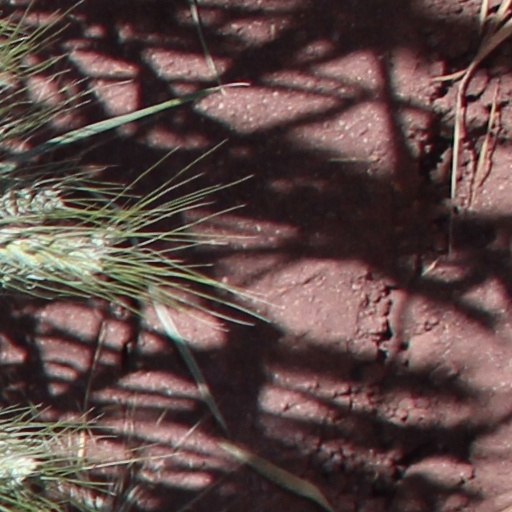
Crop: wheat